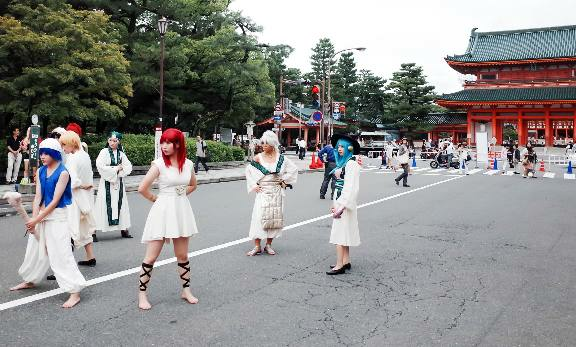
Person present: Yes